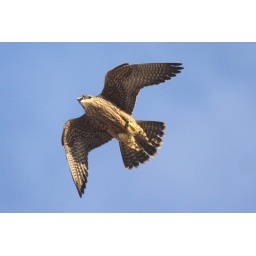
Kekoa flying around the business tower at SJSU and screaming at dad to get food.